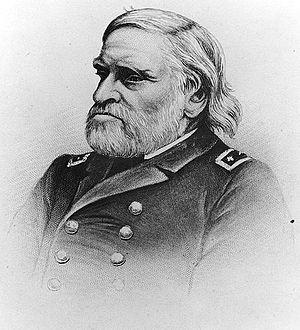
Josiah Tattnall est un planteur, soldat et homme politique américain de Savannah. Il représente la Géorgie au Sénat américain de 1796 à 1799 et fut le 25ᵉ gouverneur de Géorgie en 1801 et 1802.
Josiah Tattnall, Jr. était un officier de l'United States Navy, puis de la Confederate States Navy lors de la guerre de Sécession.